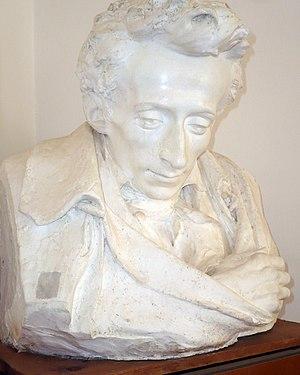
Giacomo Leopardi, né le 29 juin 1798 à Recanati et mort le 14 juin 1837 à Naples, est un écrivain, poète et philosophe italien, souvent considéré comme le deuxième plus célèbre et influent écrivain italien après Dante Alighieri.